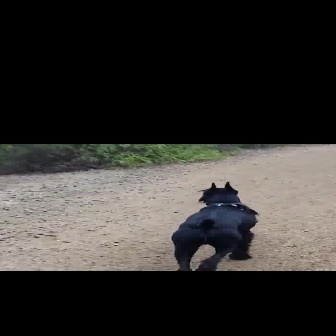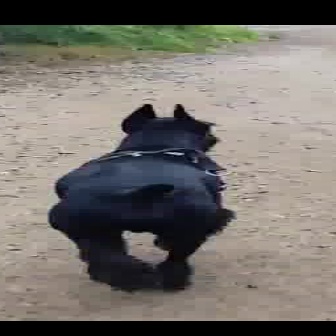
  Please identify the target specified by the bounding box [169,181,259,270] in the first image and locate it in the second image. Return the coordinates in [x_min,y_min,x_max,y_max] format.
Answer: [44,102,235,293]